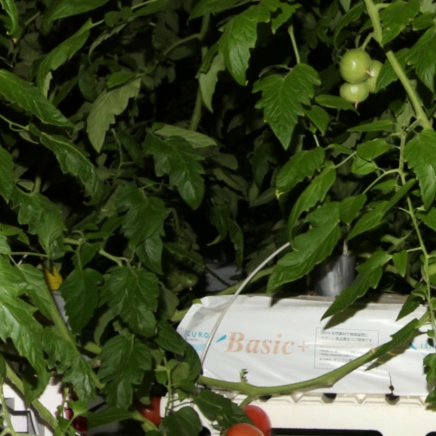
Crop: tomato